Exhibitionism

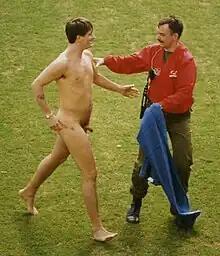
Mark Roberts, a well-known streaker, at the Hong Kong Sevens Rugby tournament in 1994

Public exhibitionism by women has been recorded since classical times, often in the context of women shaming groups of men into committing, or inciting them to commit, some public action. The ancient Greek historian Herodotus gives an account of exhibitionistic behaviors from the fifth century BC in "The Histories". Herodotus writes that: